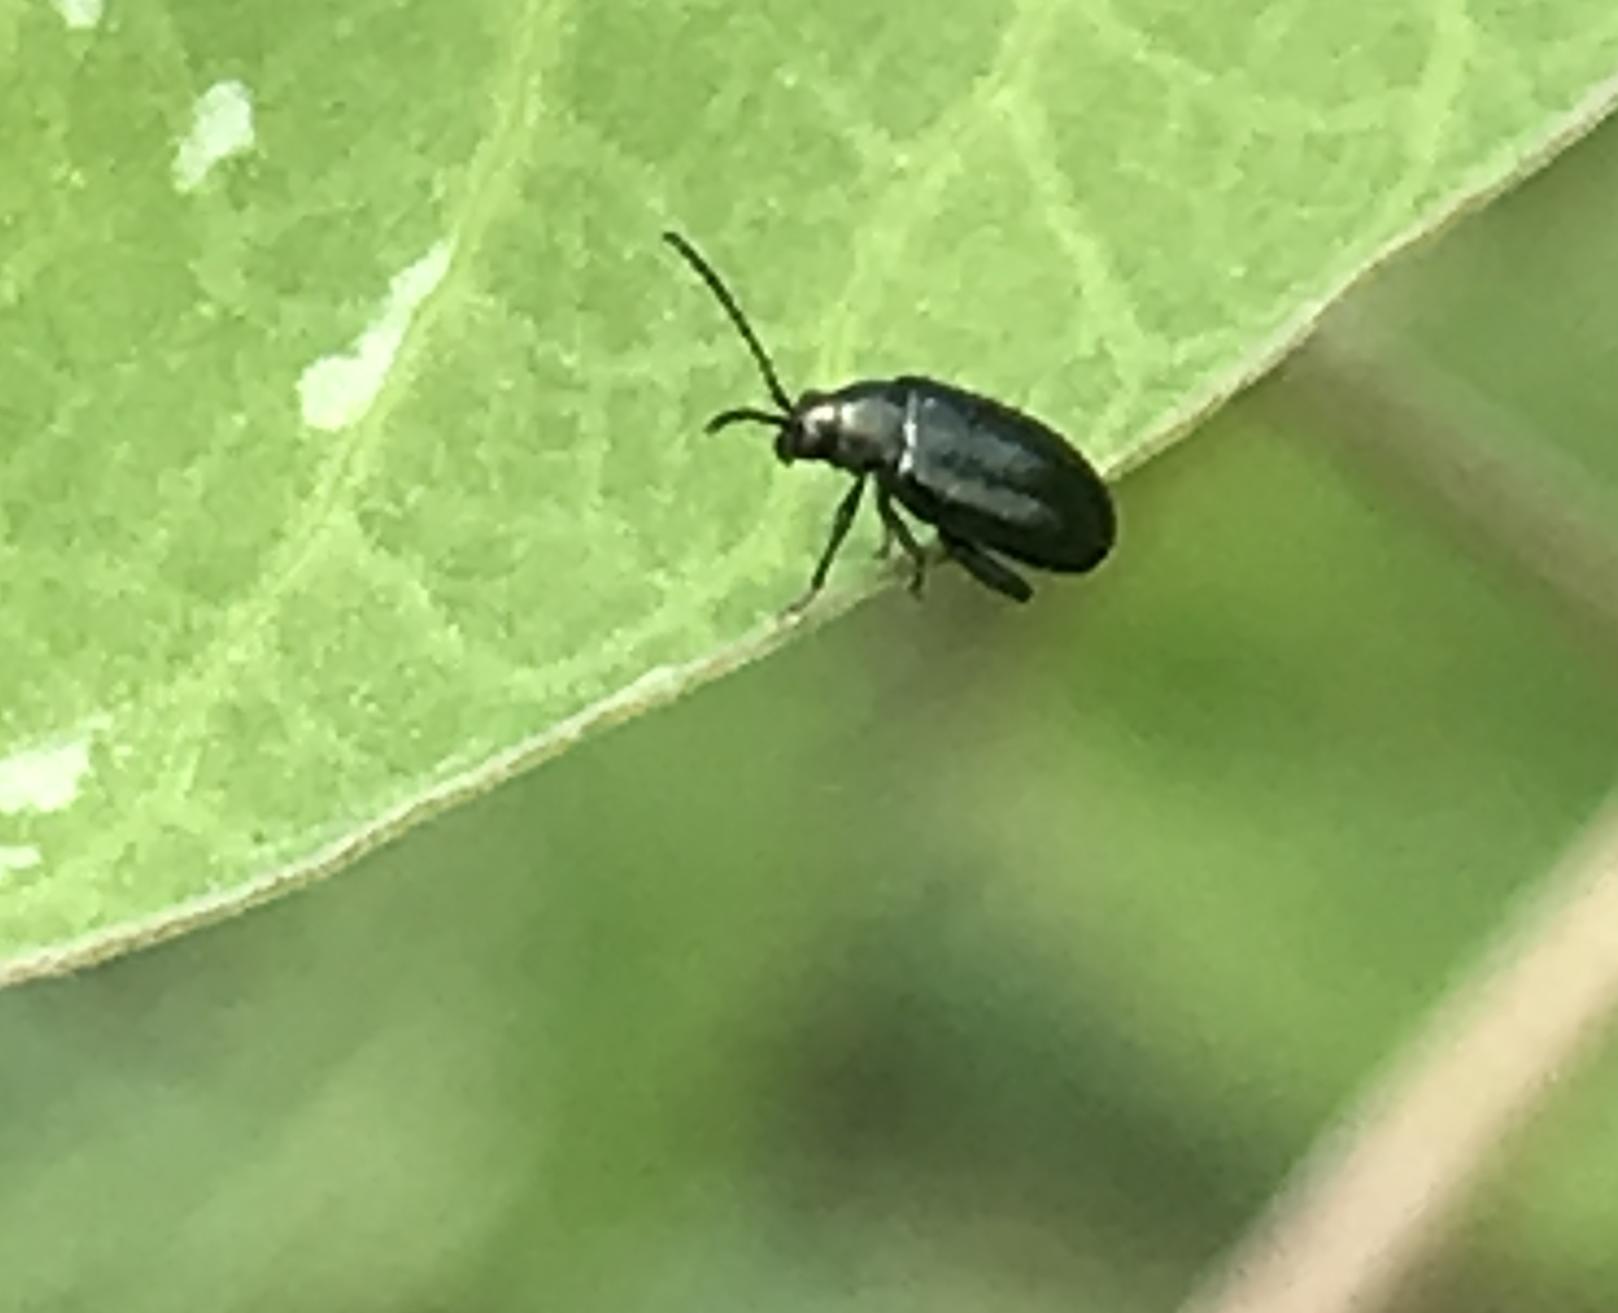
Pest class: crucifer_flea_beetle